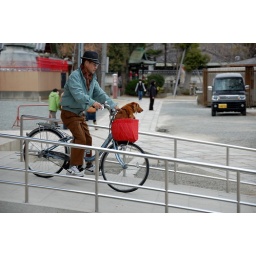
Shitenno-ji temple - Dog in bike basket